Brett Morris

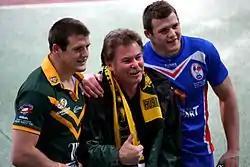
Brett Morris (right) with father Steve (centre) with brother Josh (left)

Morris kept up his try-scoring form early in the season, scoring a hat-trick in round 2 against his twin brother's team, Canterbury. He was selected on the wing for Australia in the 2010 Anzac Test, scoring both of Australia's tries in the 12–8 win. Morris made his debut for New South Wales in game 1 of the 2010 State of Origin series, playing on the wing in the Blues 28–24 loss at ANZ Stadium, He played all three matches of the series in the NSW 3–0 series loss. Later on the season, Morris played on the wing in 2010 NRL Grand Final against the Sydney Roosters, helping St. George Illawarra to their first premiership as a joint-venture in their 32–8 win. The grand final victory ended 31 years of hurt for St. George fans of the joint-venture as the club had gone close on numerous occasions to ending their drought. Morris finished the 2010 NRL season as the Dragons highest tryscorer with 20 tries in 25 matches. He was later selected for Australia 2010 Four Nations squad, playing in 4 matches and scoring 3 tries in the tournament, including playing on the wing in the loss against New Zealand in the Final.